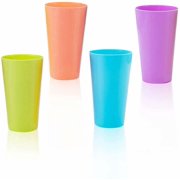
Label: plastic